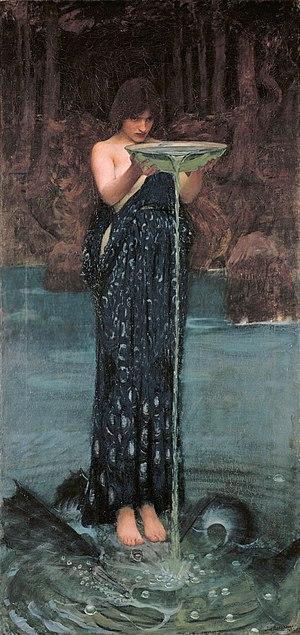
Circe invidiosa est un tableau peint par John William Waterhouse en 1892. Il mesure 179 cm de haut sur 85 cm de large. Il est conservé au Musée national d'Australie-Méridionale à Adélaïde. Il représente Circé, une magicienne grecque.